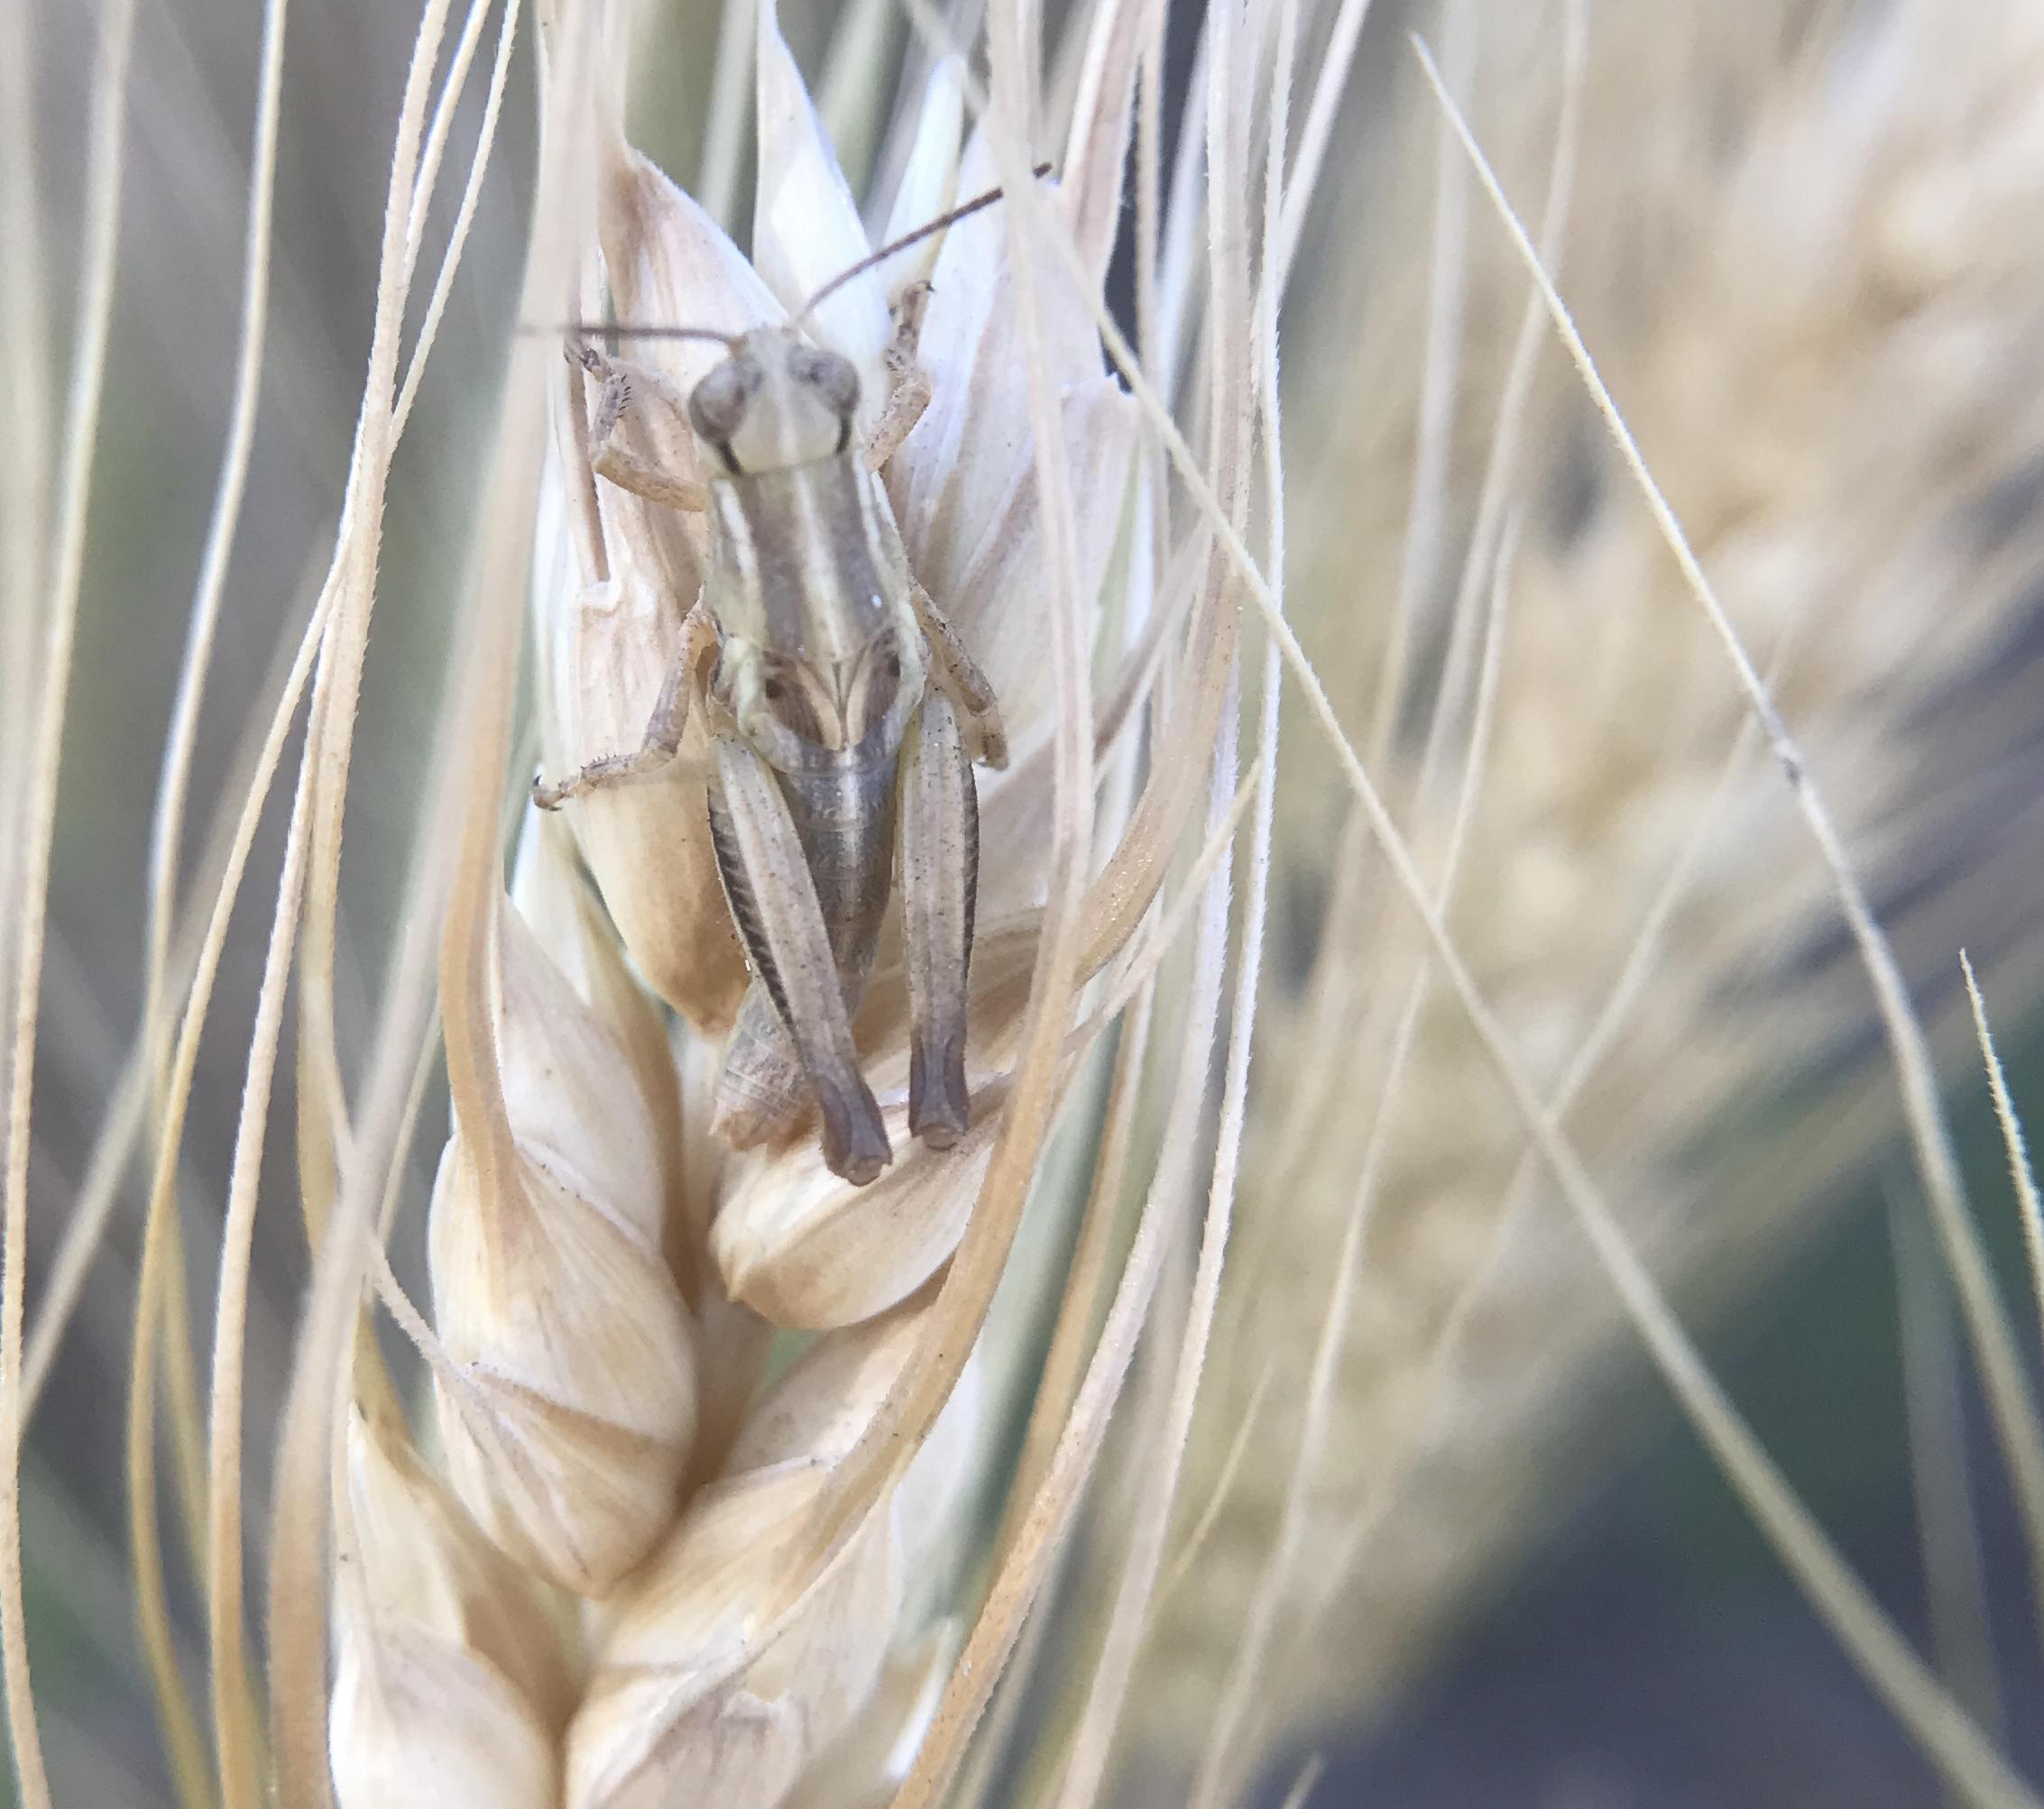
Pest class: occasional_pest